Iker Casillas

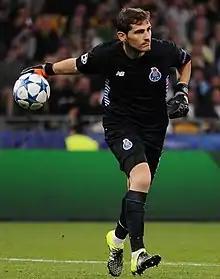
Casillas playing for Porto in 2015

After much speculation about his future, on 11 July 2015 Casillas signed with Portuguese Primeira Liga side Porto on a two-year deal with the option of a one-year extension. Real Madrid's conduct in his exit was criticised, with Casillas' parents claiming that he was being forced out of the club by president Florentino Pérez, who received calls to quit from fans. Former international teammate Xavi, who earlier that summer left Barcelona after a similarly long and successful career, claimed that Real Madrid were ungrateful of Casillas' service to the club.